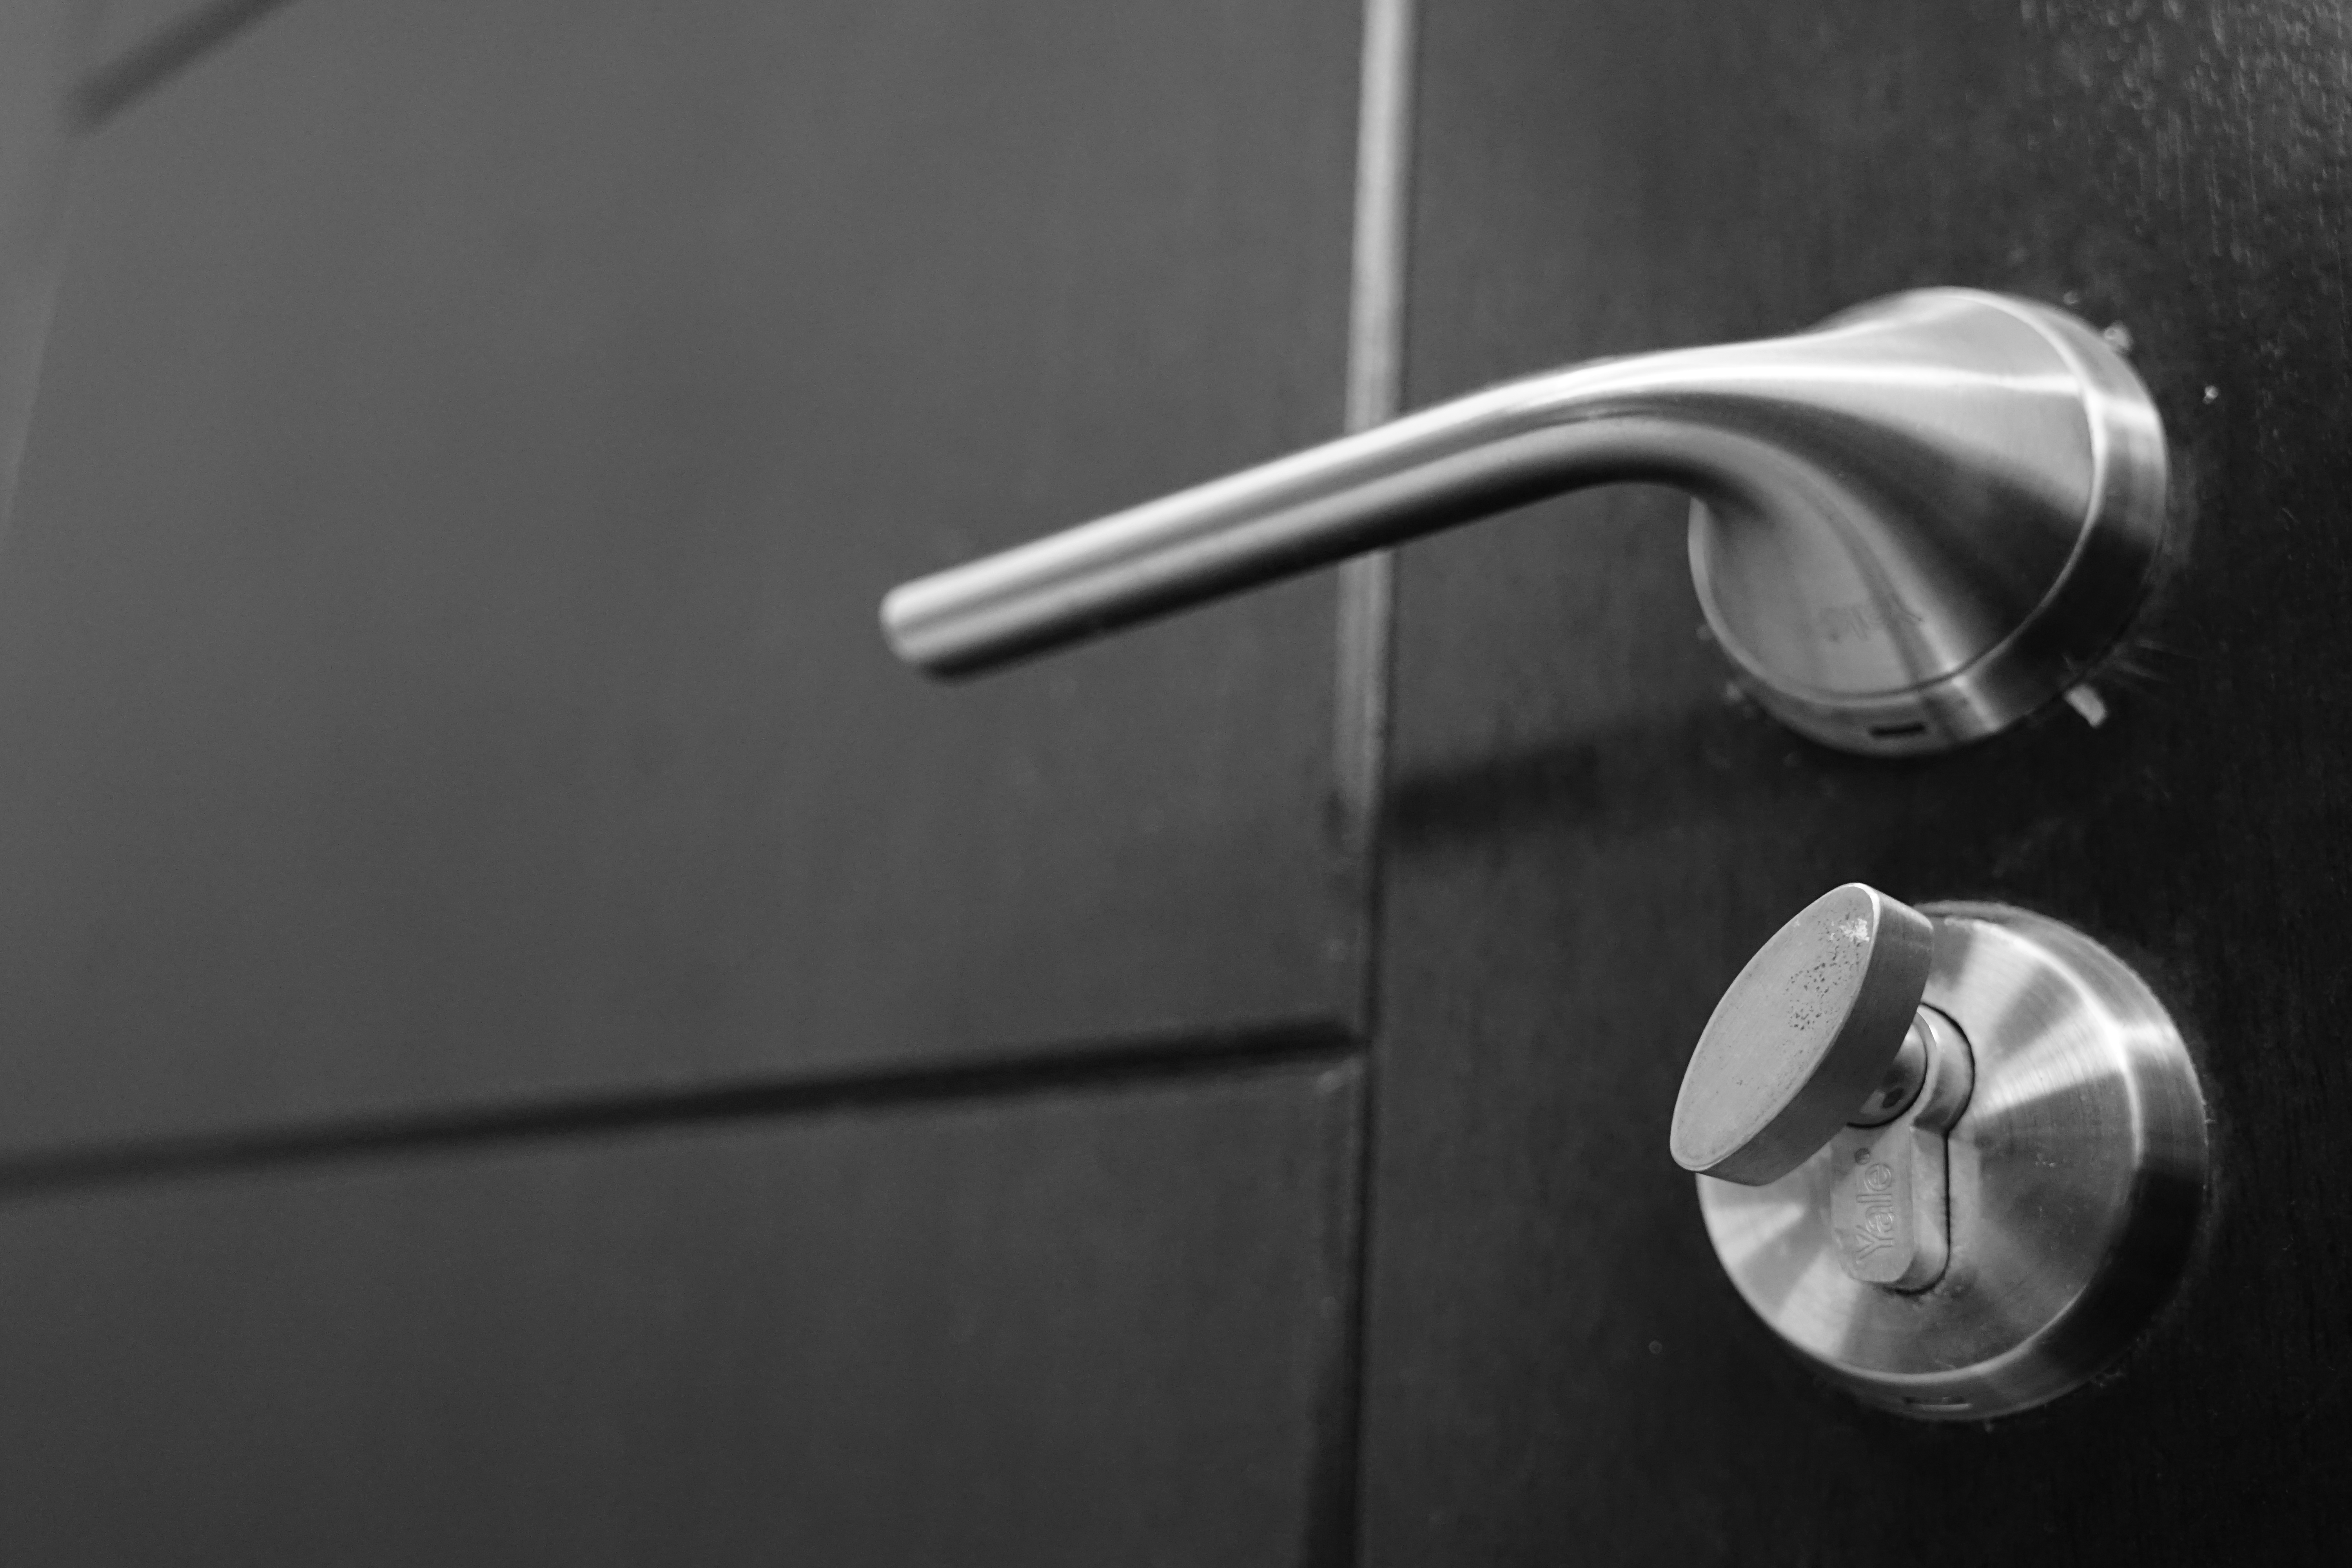
open, light, black and white, wheel, sink, monochrome, lighting, door, apartment, tap, doorknob, door handle, door knob, monochrome photography, bidet, plumbing fixture